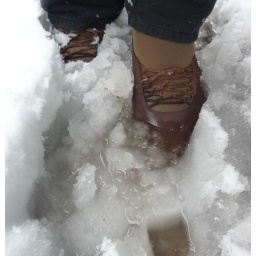
This morning in comming to the house in sluschy snow whit brown suede heels shoes